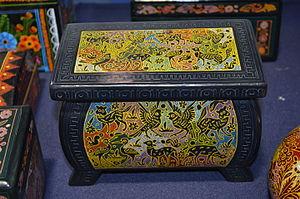
La laque mexicaine est l’un des plus anciens produits artisanaux du pays, ayant des origines indépendantes de la laque asiatique. Au cours de la période préhispanique, une substance grasse de la larve aje et/ou de l'huile de la graine de chia sont mélangées à des minéraux en poudre pour créer des revêtements protecteurs et des motifs décoratifs. Pendant cette période, le processus est presque toujours appliqué aux courges séchées, en particulier pour fabriquer les gobelets dans lesquels la noblesse mésoaméricaine buvait du chocolat. Après la Conquête, les artisans indigènes appliquent la technique aux meubles de style européen et à d’autres objets, en modifiant les motifs décoratifs et les combinaisons de couleurs, mais le processus et les matériaux sont restés pratiquement les mêmes. Aux XIXᵉ et XXᵉ siècles, l’artisanat s’affaiblit au cours des conflits armés et revient, les deux fois, avec des changements des styles de décoration et, plus particulièrement au XXᵉ siècle, aux techniques de production.